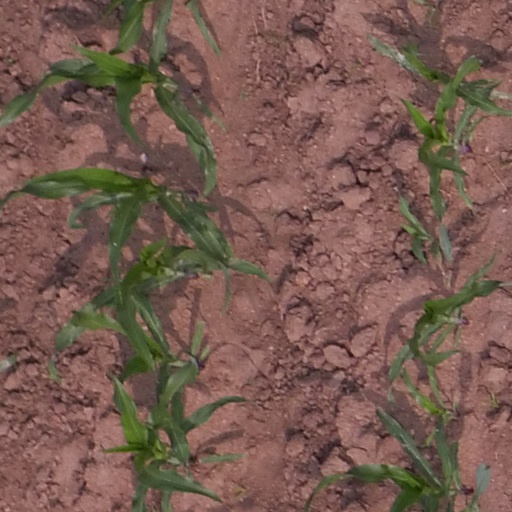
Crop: maize; corn